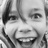
Emotion: happy